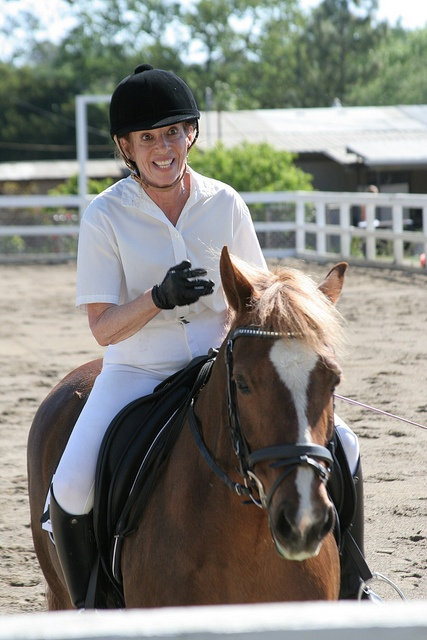
A ranch-style building is fronted by a fence, and to the foreground,  a horse carrying a smiling rider in white clothes and a black helmet.
A woman that is sitting on a horse.
A women who is riding on a horse and smiling.
a lady riding her brown horse in an arena
a man playing polo rides a big horse